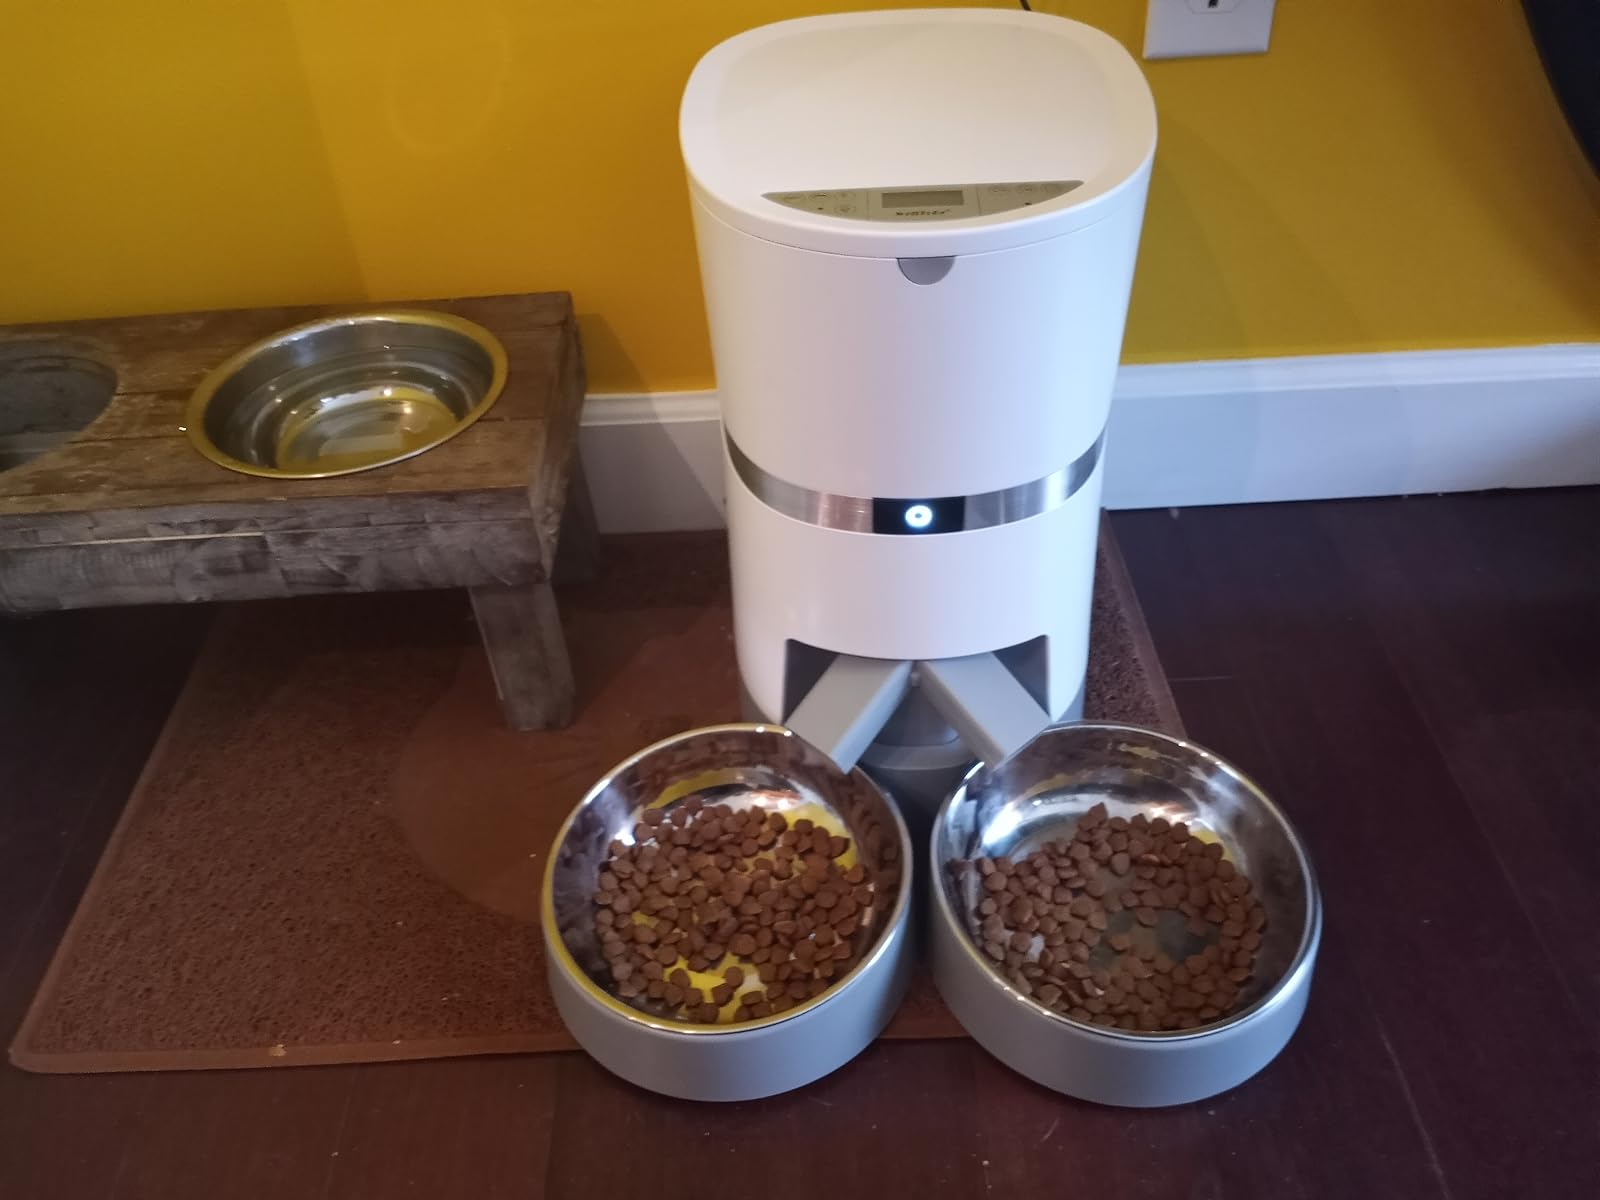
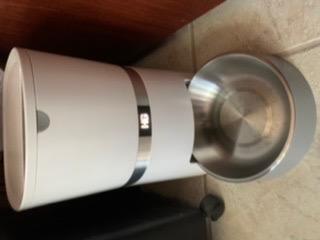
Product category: items_feeder
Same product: no